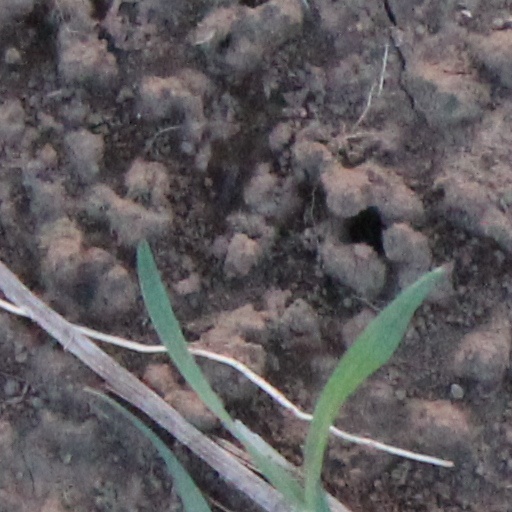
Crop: wheat